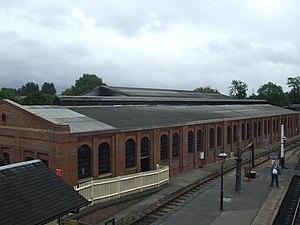
Cette liste des musées du East Sussex, Angleterre contient des musées qui sont définis dans ce contexte comme des institutions qui recueillent et soignent des objets d'intérêt culturel, artistique, scientifique ou historique. leurs collections ou expositions connexes disponibles pour la consultation publique. Sont également inclus les galeries d'art à but non lucratif et les galeries d'art universitaires. Les musées virtuels ne sont pas inclus.